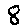
Label: 8